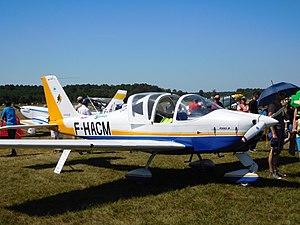
Tecnam P2002 JF, F-HACM, fait partie de la flotte de l'aéroclub des Ailes toulousaines et de la patrouille Yellow (patrouille civile amateur créée en 2011). Biplace léger de construction métallique, masse à vide